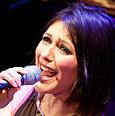
Age: 28